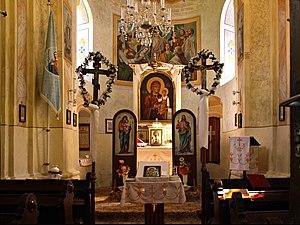
Krásny Brod, Prešov (Slovaquie) - Inéteiur de la chapelle dédiée à la Très-sainte-Mère de Dieu This medium shows the protected monument with the number 705-130/2 in the Slovak Republic.
Krásny Brod est un village de Slovaquie situé dans la région de Prešov.